Pan Yuliang

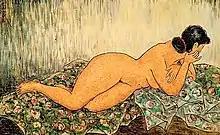
"Untitled",1930. Ink and gouache on paper.

Pan Yuliang (14 June 1895 – 22 July 1977), born as Chen Xiuqing, also known as Zhang Yuliang (張玉良), is remembered as the first woman in China to paint in the Western style. She studied in Shanghai and Paris, and taught at the École des Beaux Arts. In 1985, much of her work was transported to China, and collected by the National Art Museum in Beijing and the Anhui Museum in Hefei. Despite being remembered for introducing Western paintings to China, she also provided a new lens to how women were seen through her paintings, not just as objects but as subjects. She won several awards for her work and exhibited internationally in Europe, the United States, and Japan. Significant paintings, sculptures, and prints by her are still conserved in France in the collection of the Cernuschi museum. Her life as an artist has been portrayed in novels, films, and operas in China and the United States. Her art evolved within the flux of conflicting dichotomies of East and West, tradition and modernity, male chauvinism and emerging feminism. Pan is also remembered as an artist who engaged with labels, such as "contemporary/modern," "Chinese," and "woman" artist, while also questioning them.